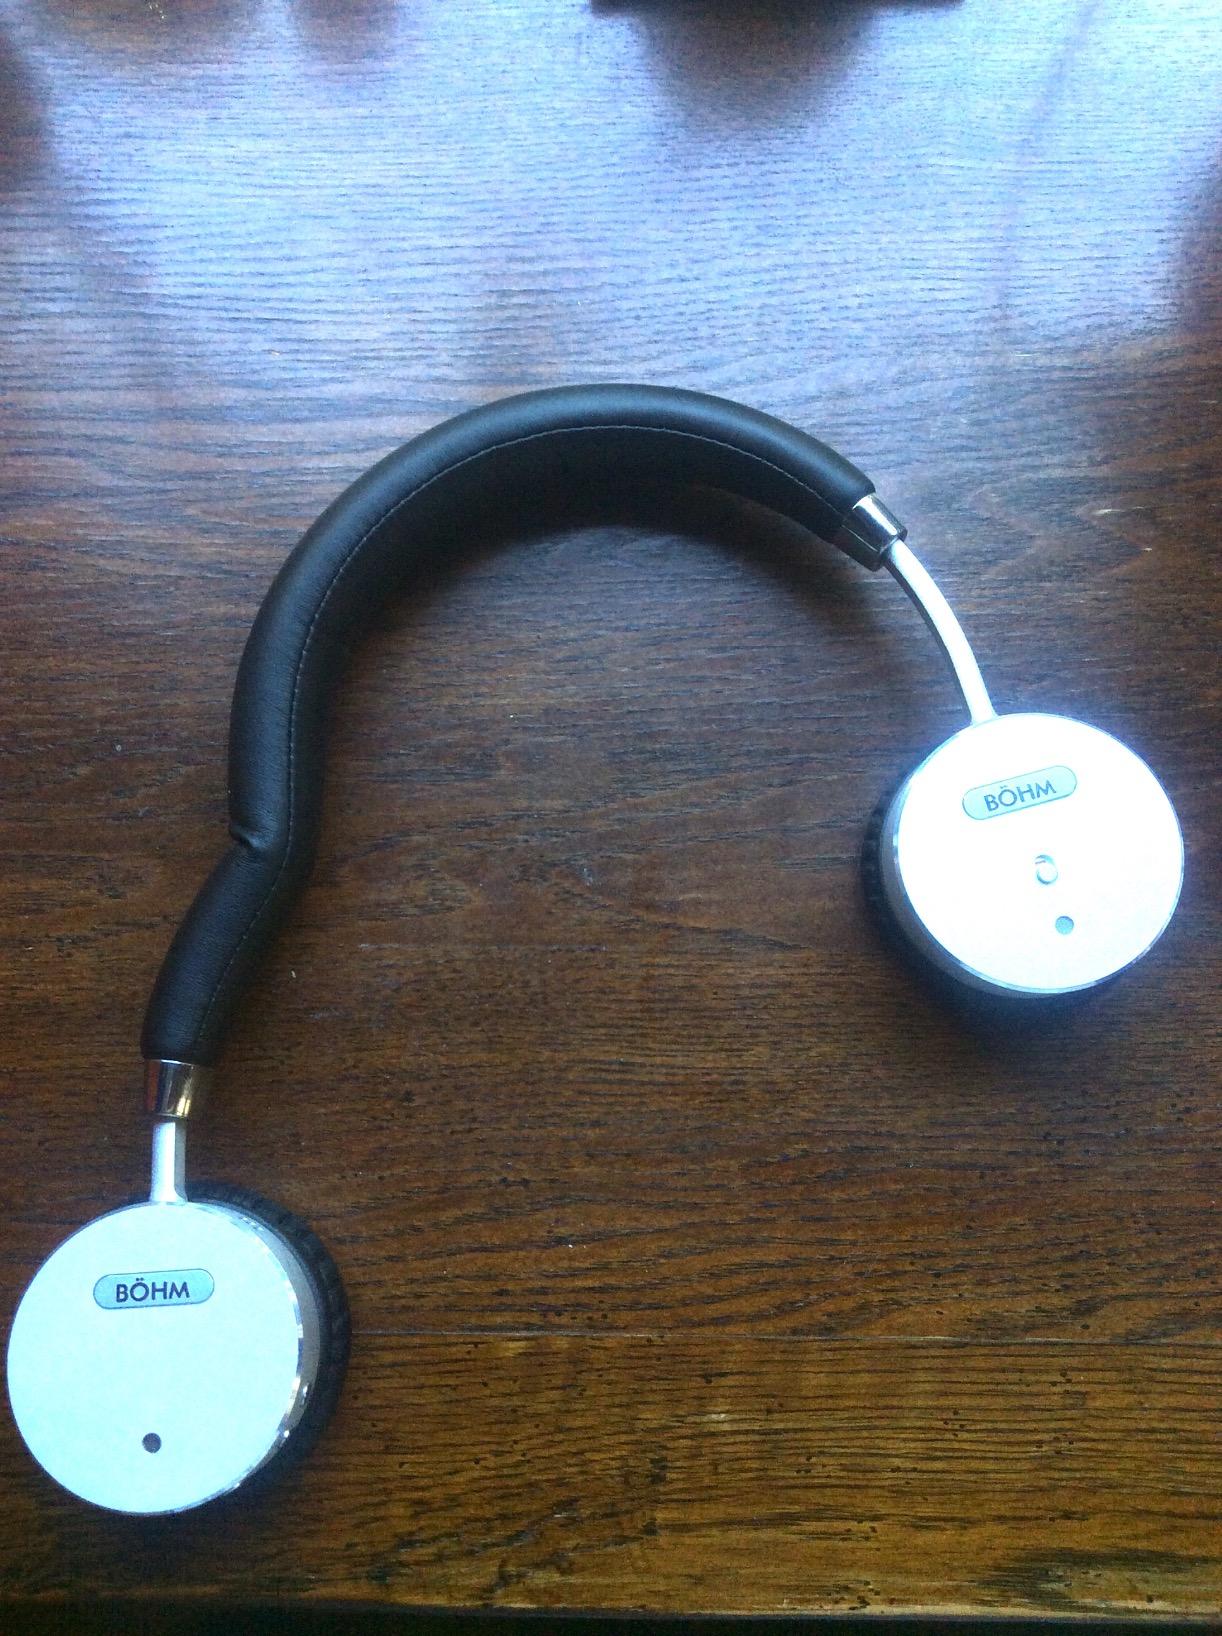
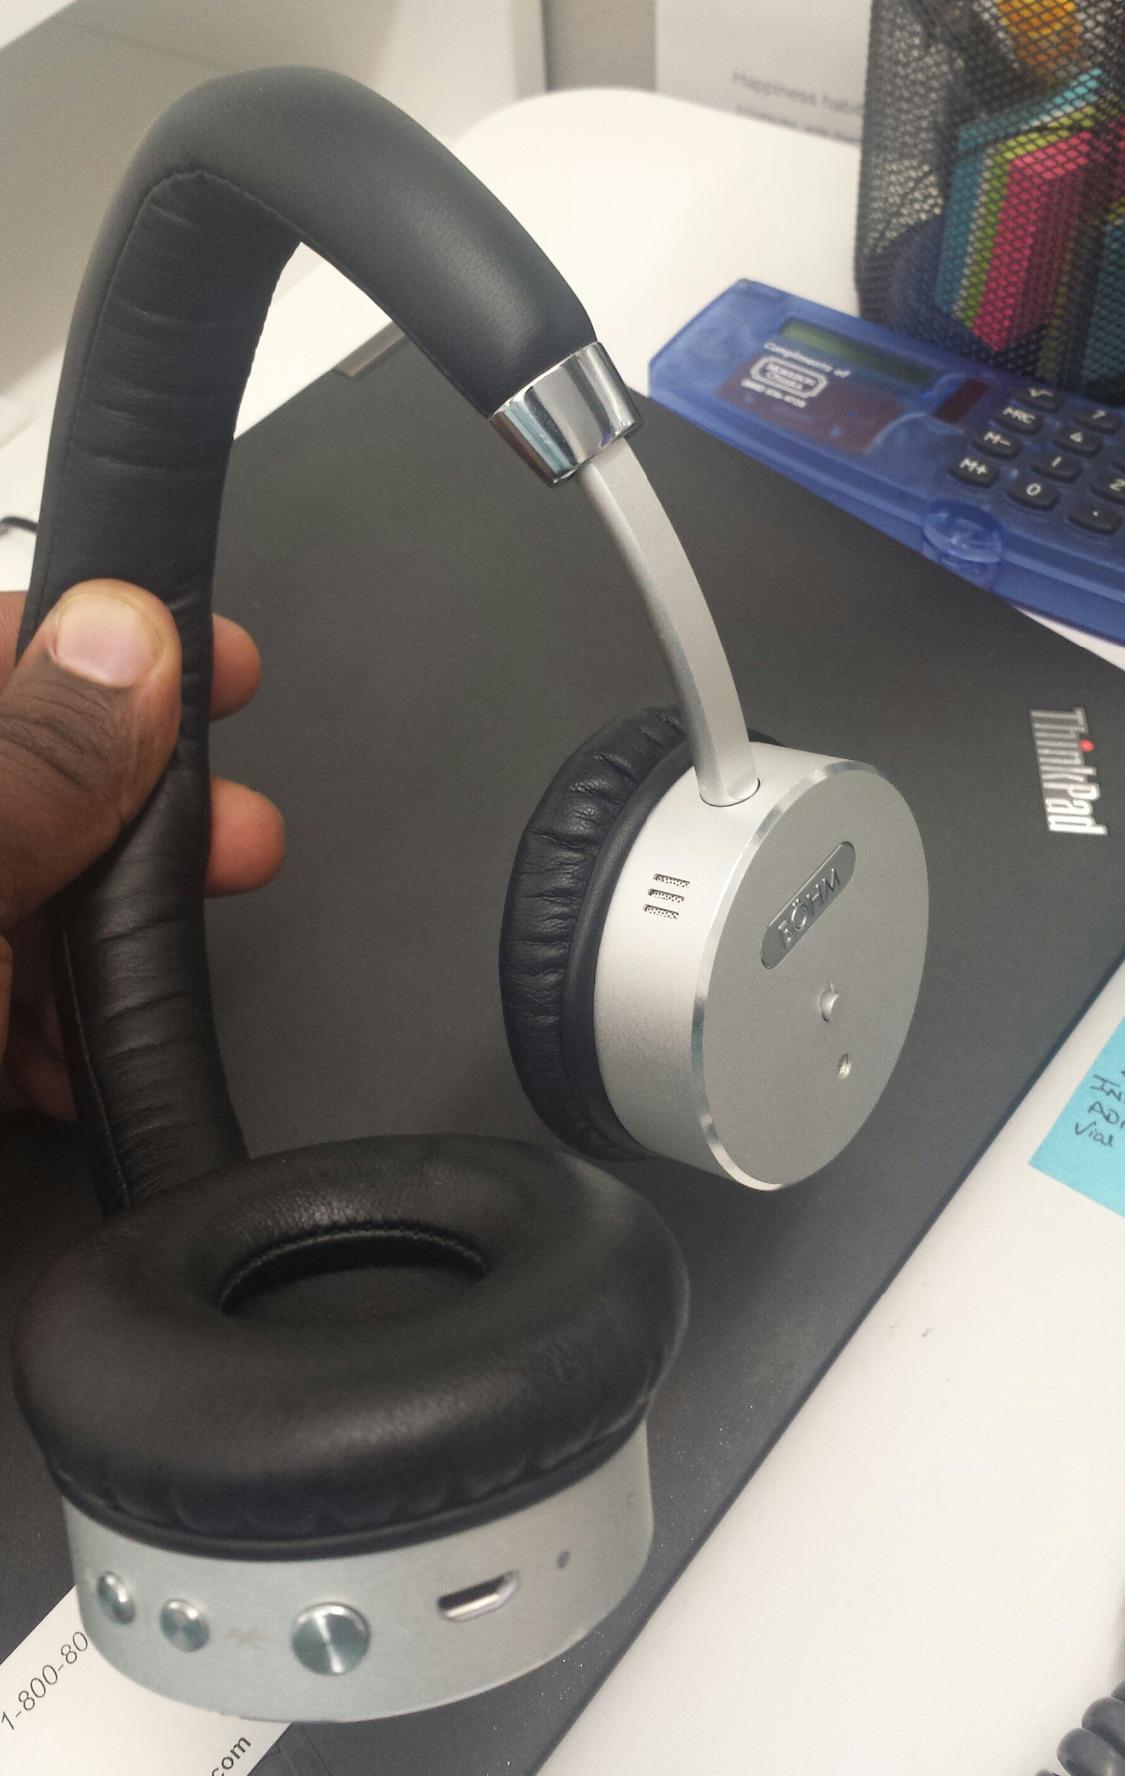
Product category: headphones
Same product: yes